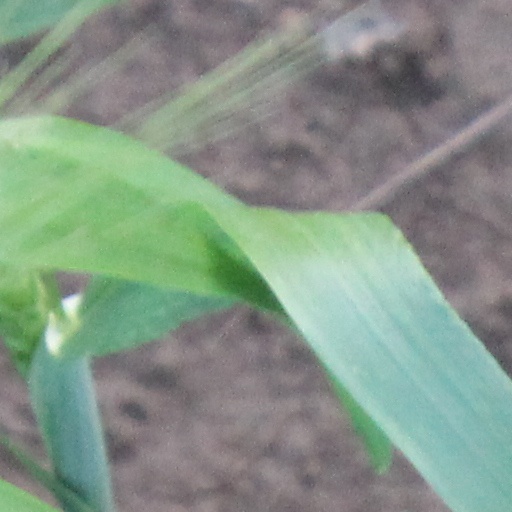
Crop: wheat